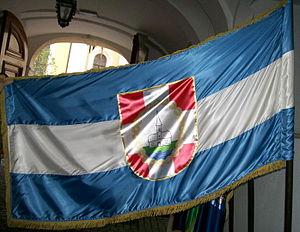
Petrijanec est un village et une municipalité située dans le comitat de Varaždin, en Croatie. Au recensement de 2001, la municipalité comptait 4 994 habitants, dont 91,89 % de Croates et le village seul comptait 1 464 habitants.